Isabella, or the Pot of Basil

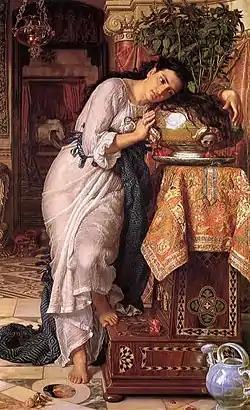
"Isabella and the Pot of Basil" by William Holman Hunt, 1868

Isabella, or the Pot of Basil (1818) is a narrative poem by John Keats adapted from a story in Boccaccio's "Decameron" (IV, 5). It tells the tale of a young woman whose family intend to marry her to "some high noble and his olive trees", but who falls for Lorenzo, one of her brothers' employees. When the brothers learn of this, they murder Lorenzo and bury his body. His ghost informs Isabella in a dream. She exhumes the body and buries the head in a pot of basil which she tends obsessively, while pining away.